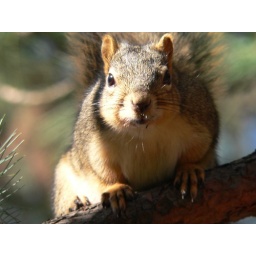
Squirrel in Dad's pine tree